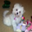
Label: dog